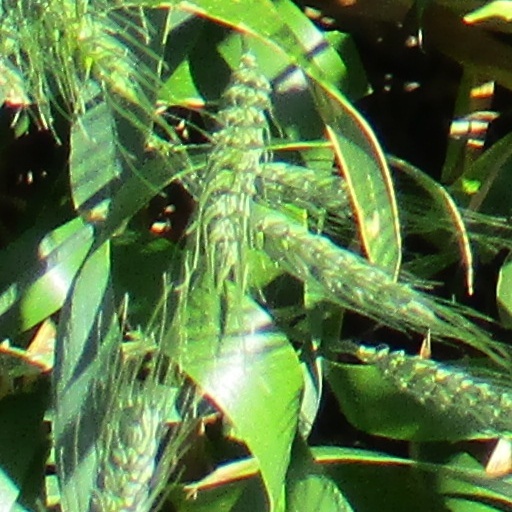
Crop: wheat